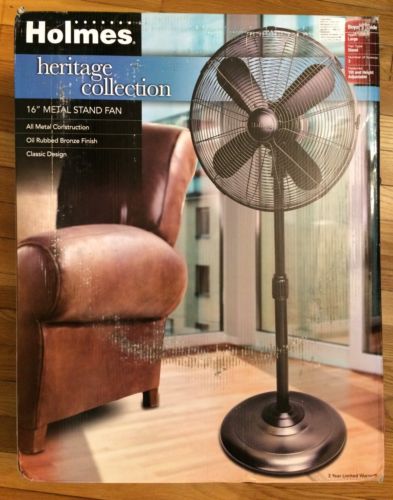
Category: fan